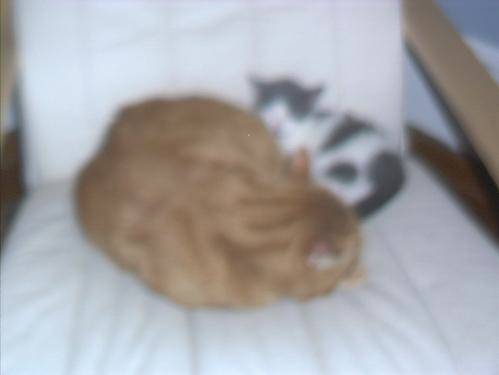
Label: cat